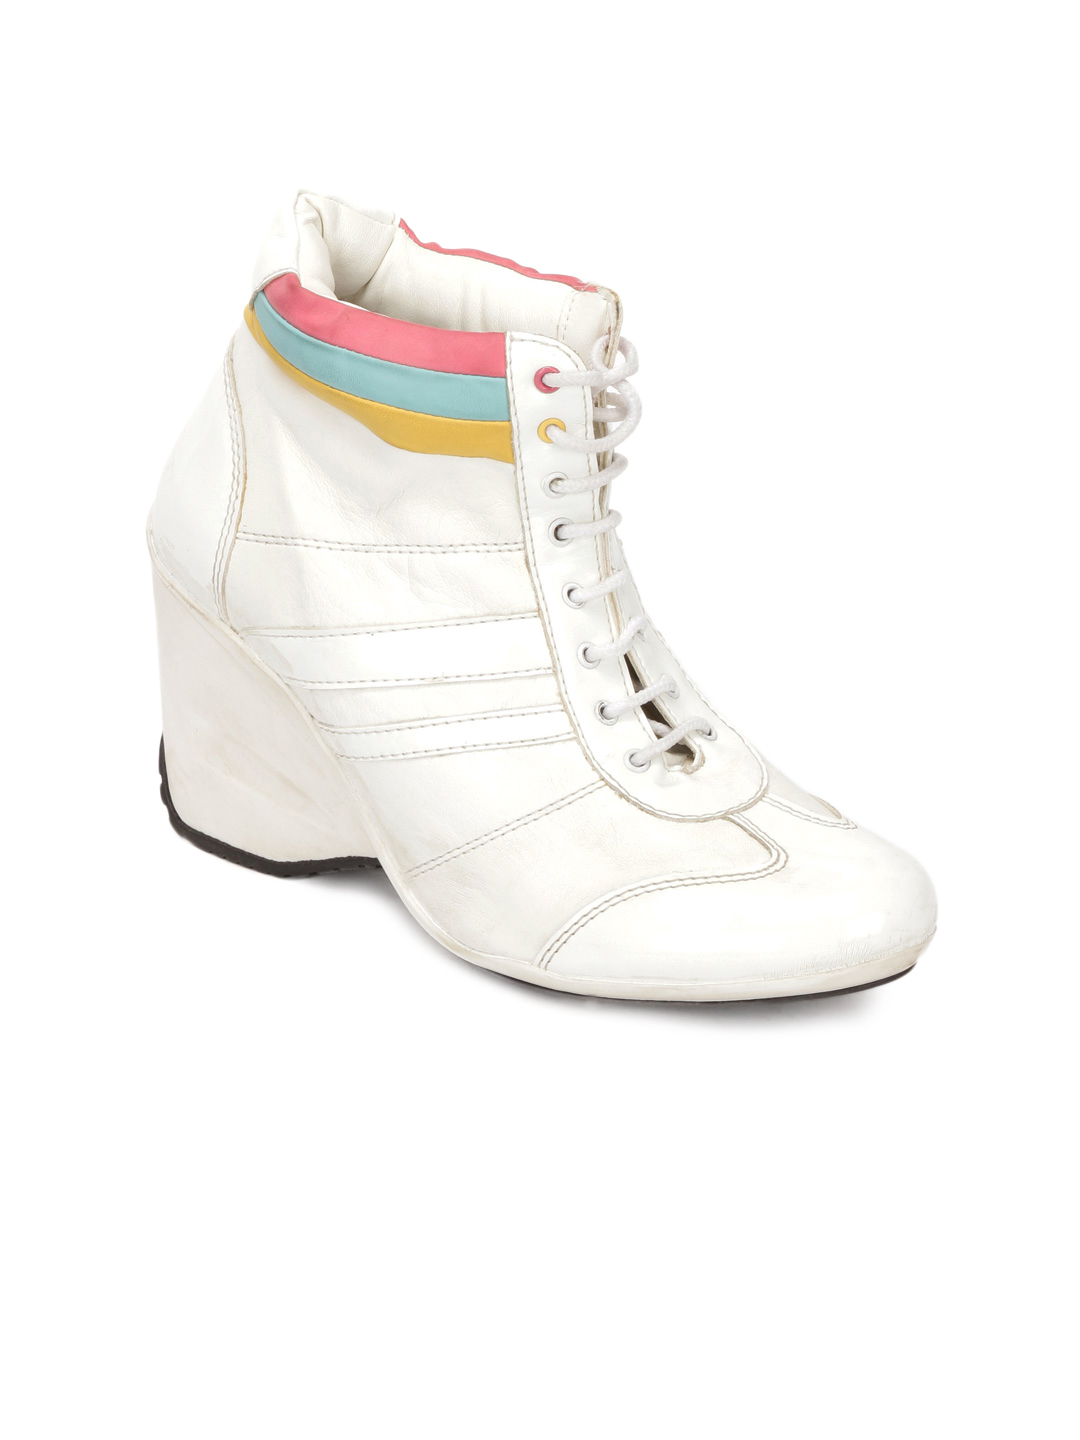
Catwalk Women White Heeled Shoes
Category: Footwear / Shoes / Heels
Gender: Women
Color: White
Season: Spring 2013
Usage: Casual